Bomberman Jetters (video game)

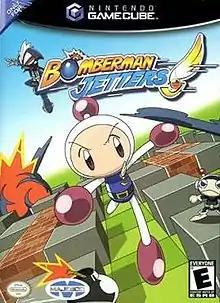
North American cover art

is an action game for the Game Boy Advance, GameCube and PlayStation 2, and part of Hudson Soft's "Bomberman" series. The game builds on the gameplay style established in the previous "Bomberman" series entry, 2002's "Bomberman Generation", and features characters and settings from the 2002 anime series "Bomberman Jetters". The GameCube version utilizes cel-shaded graphics similar to those of "Bomberman Generation", while the PlayStation 2 version does not.